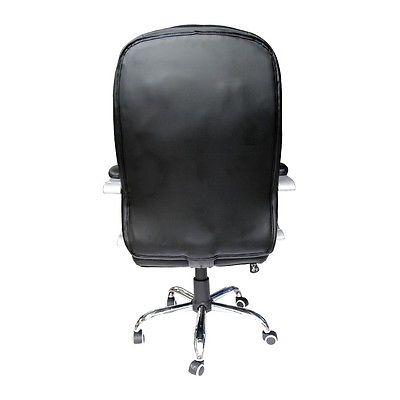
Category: chair